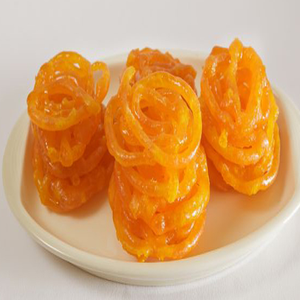
Dish: jalebi